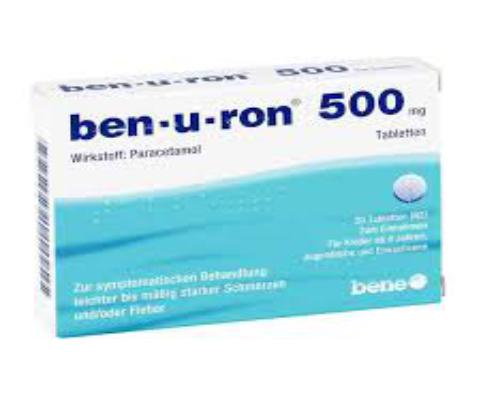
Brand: benuron
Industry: Medical